Denmei Suzuki

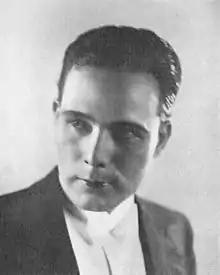
Denmei Suzuki in 1931

was a Japanese film actor most famous for starring roles in gendaigeki of the silent era.